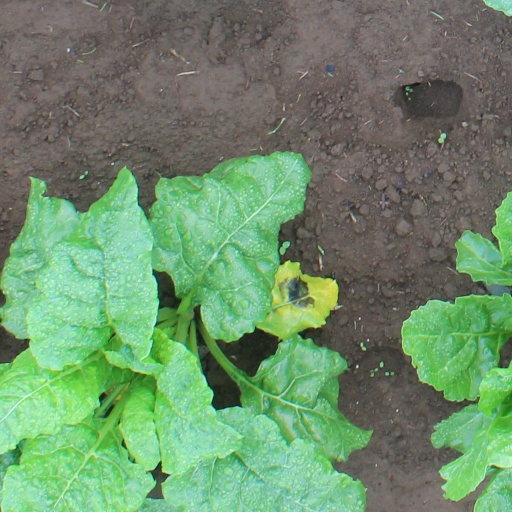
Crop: sugar beet